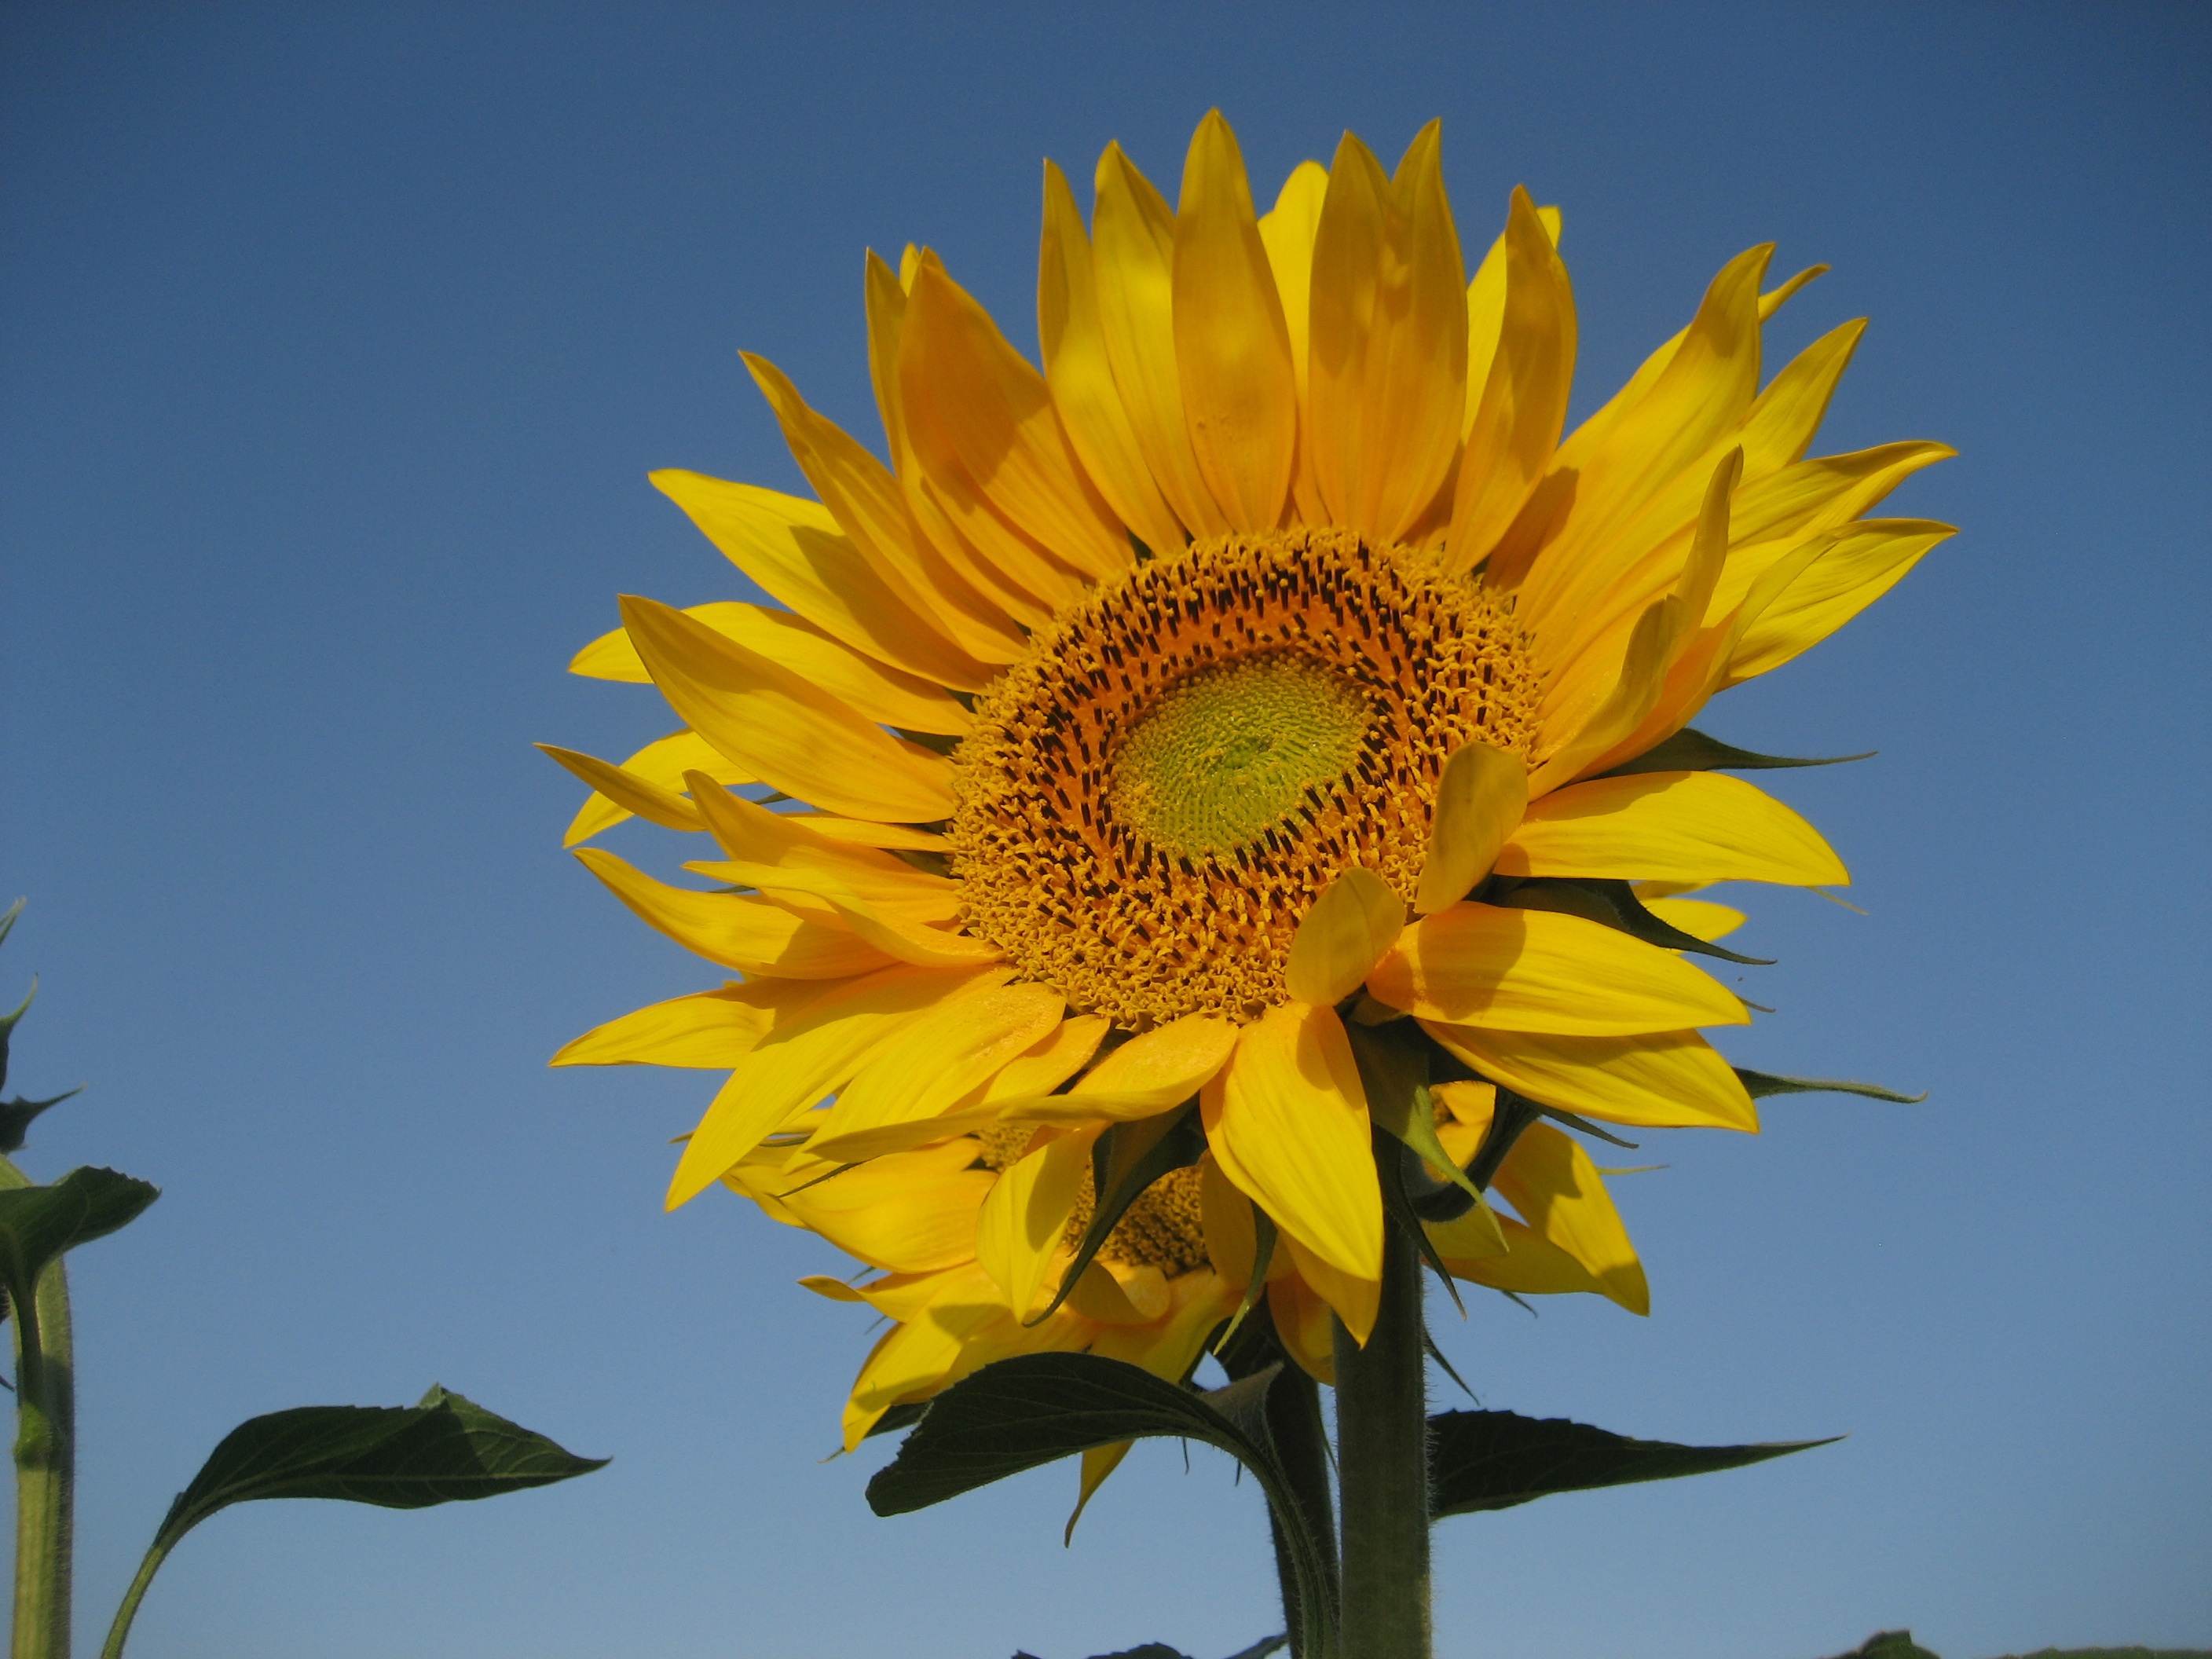
plant, field, flower, petal, tulip, botany, yellow, flora, sunflower, vegetarian food, macro photography, flowering plant, daisy family, asterales, sunflower seed, plant stem, land plant